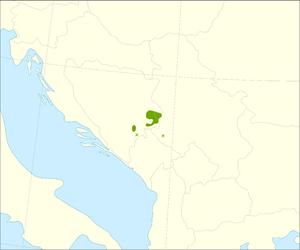
L'Épicéa de Serbie, en serbe cyrillique панчићева оморика et en serbe translittéré pančićeva omorika, est une espèce d'épicéa endémique d'une petite région des Balkans.